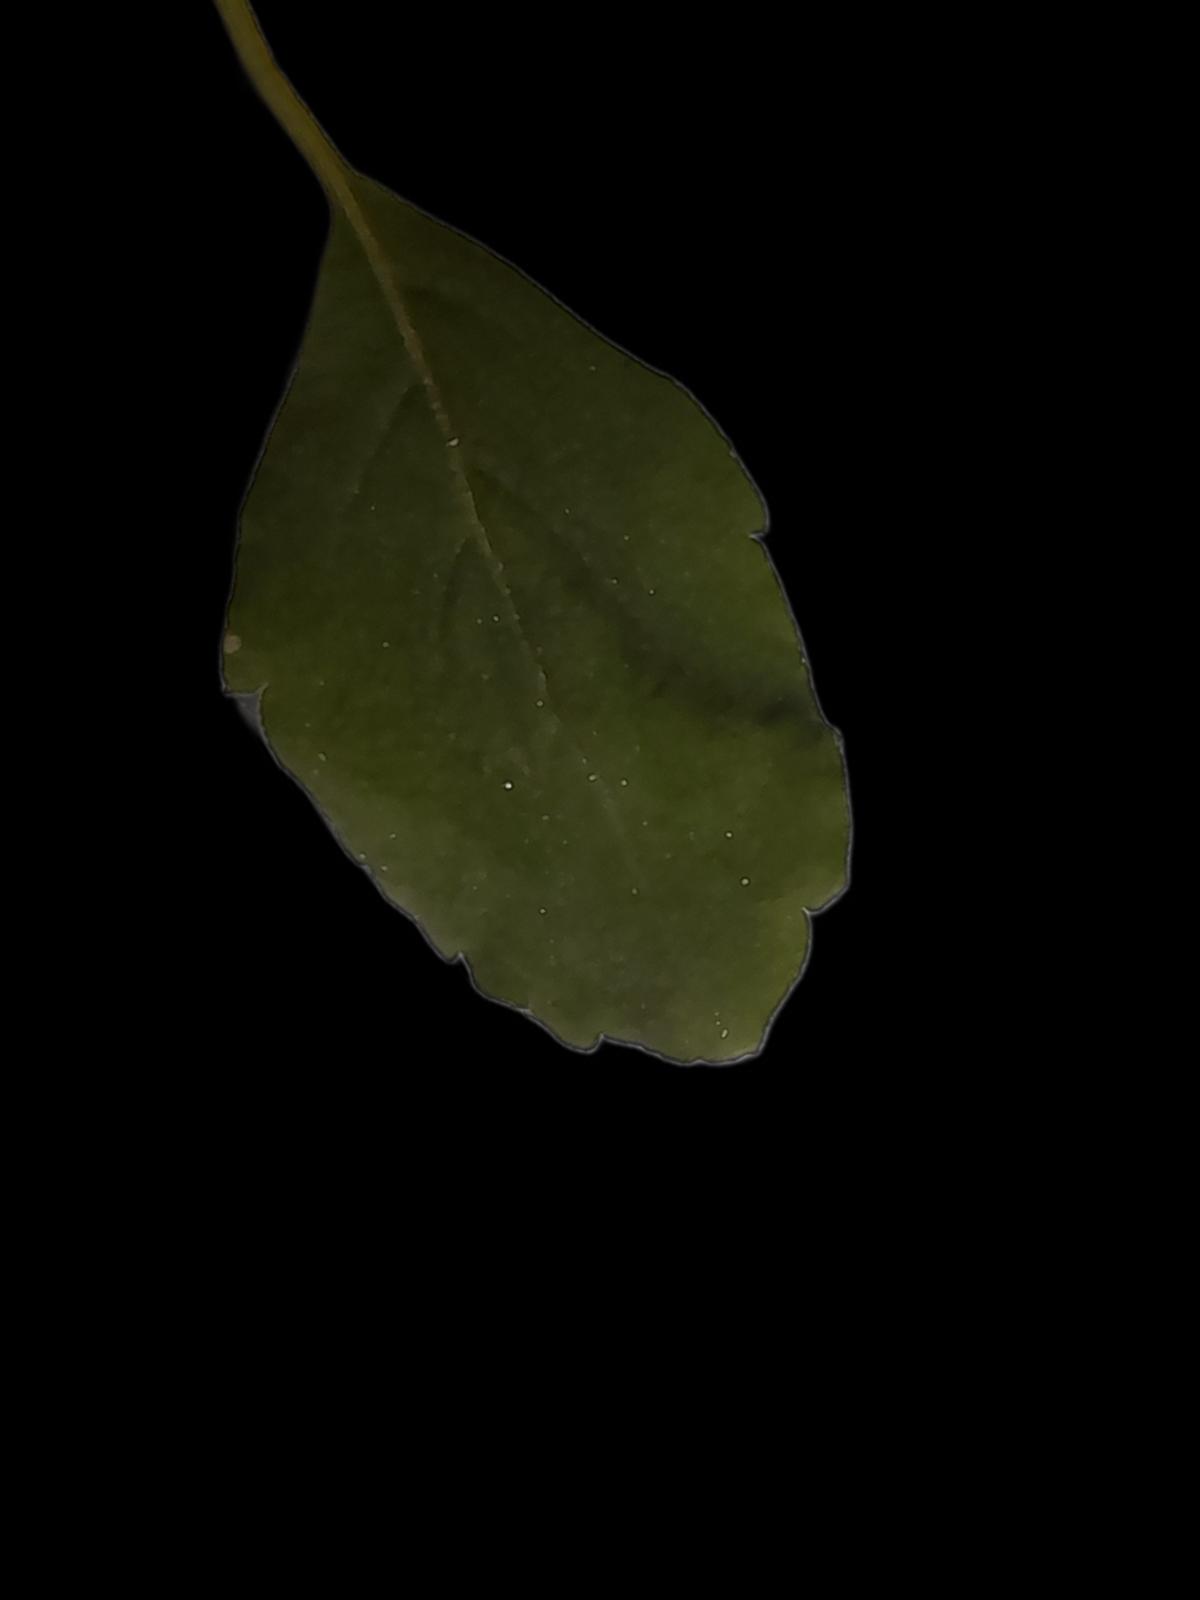
Plant: Tulsi